B.P. Koirala Institute of Health Sciences

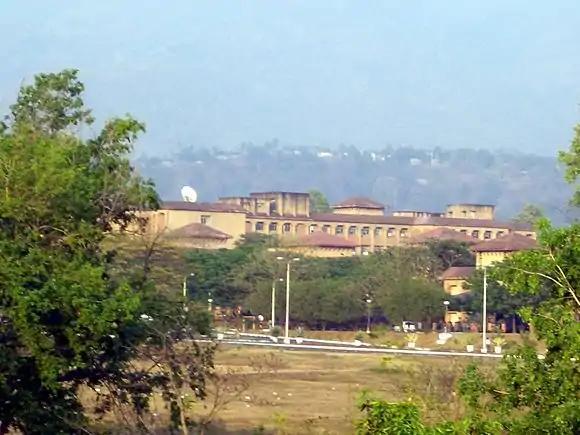
College from the hostel terrace

The Bachelor of Medicine, Bachelor of Surgery (MBBS) programme of BPKIHS started in 1993 with the course duration of 4.5 years. It is listed in the World Directory of Medical Schools, and the MBBS qualification is recognized by the Medical Council of India.